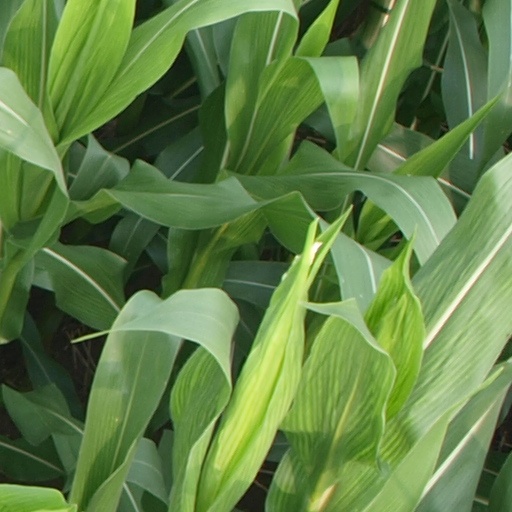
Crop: maize; corn